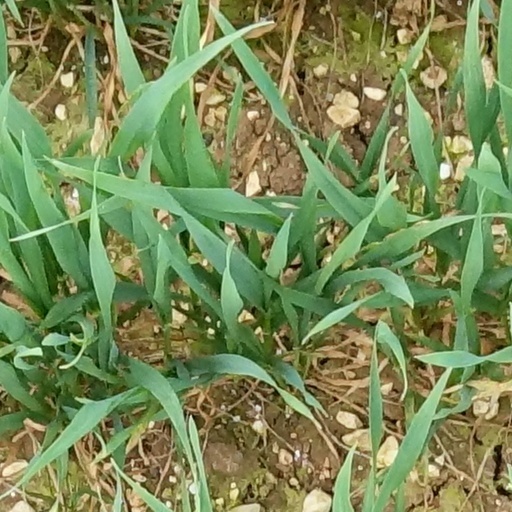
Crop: wheat